Sanjay Gagnani

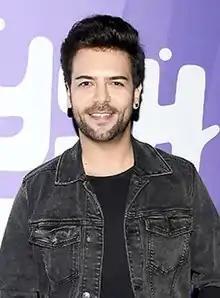
Gagnani in 2020

Sanjay Gagnani (Born 24 Sep 1988) is an Indian television and film actor who predominantly works in Hindi-language television shows.